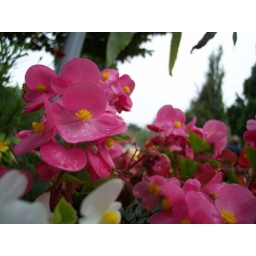
pink flowers on a damp ground in leicester